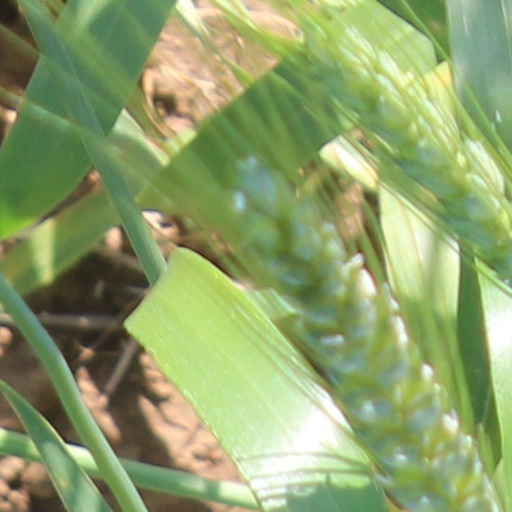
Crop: wheat